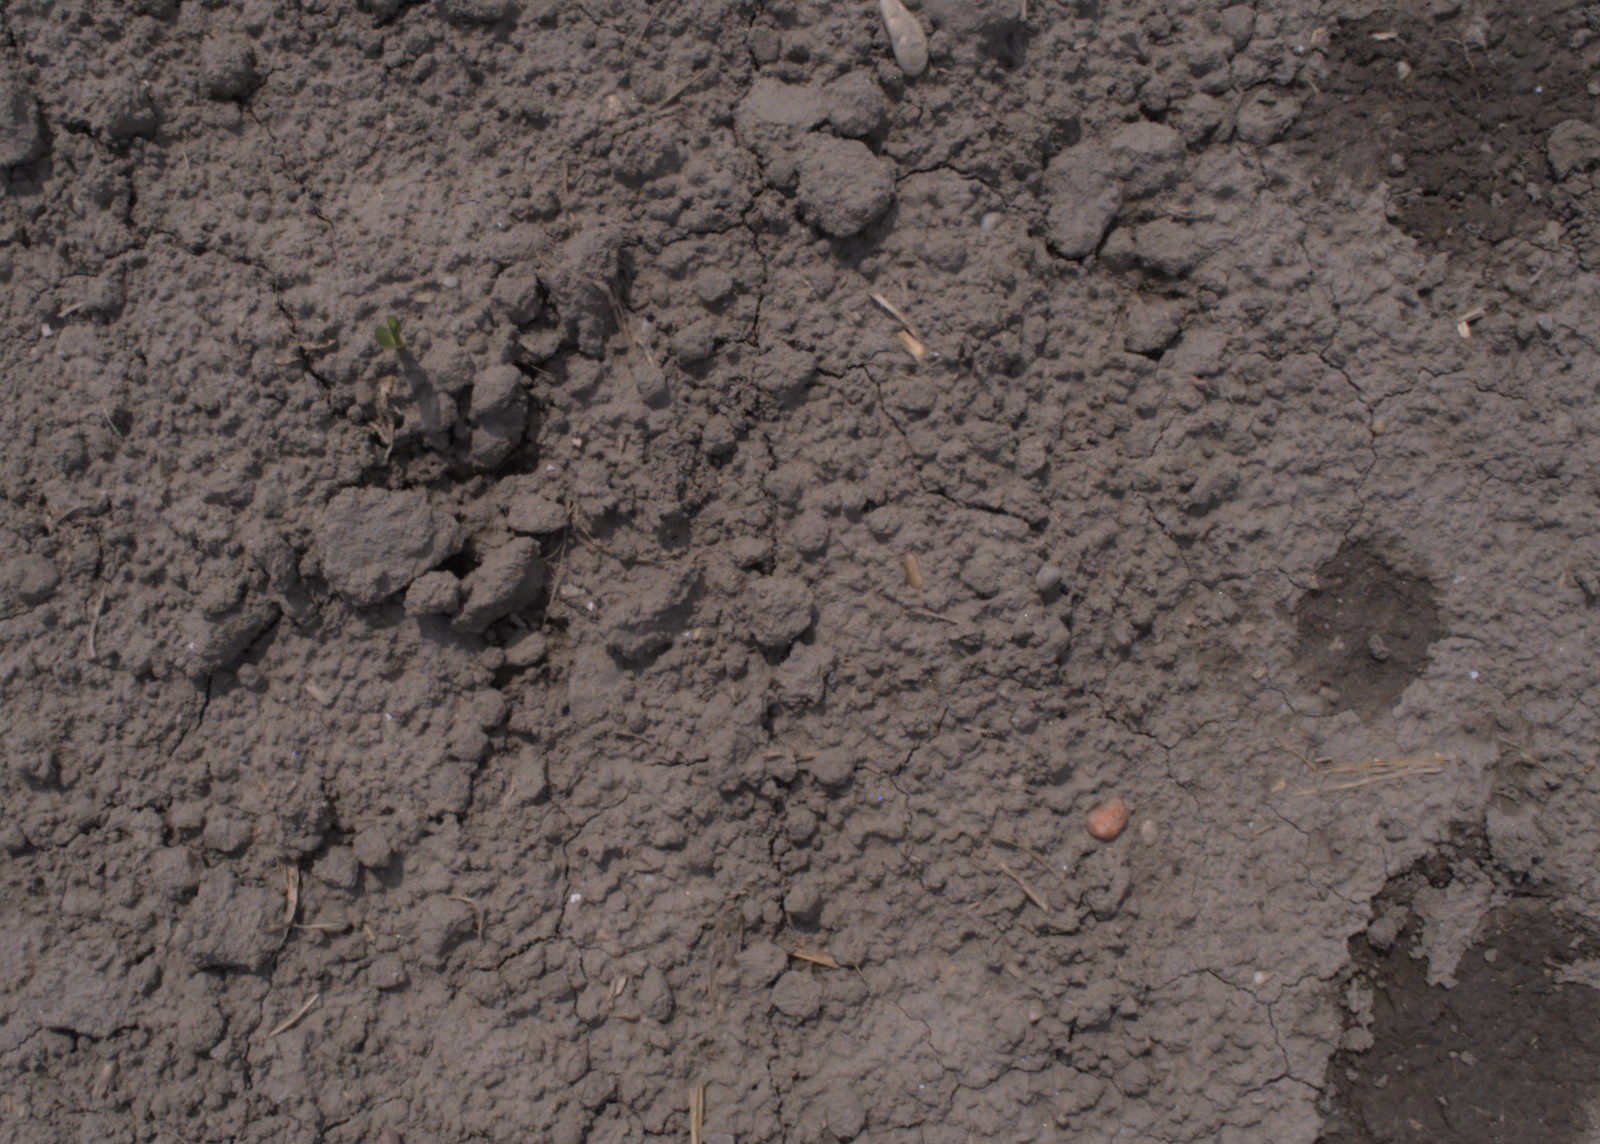
Capture date: 06.08.2020 13:07:46
Weather: sunny
Wind: medium
Seeding date: 21.07.2020
Plant canopy height (mm): 890